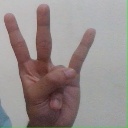
अक्षर: क्ष